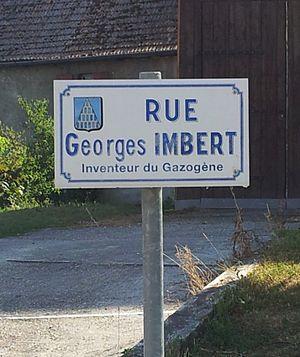
Rue Georges Imbert, inventeur du gazogène vers 1920 et né à Niederstinzel le 25 mars 1884
Niederstinzel est une commune française située dans le département de la Moselle en région Grand Est.